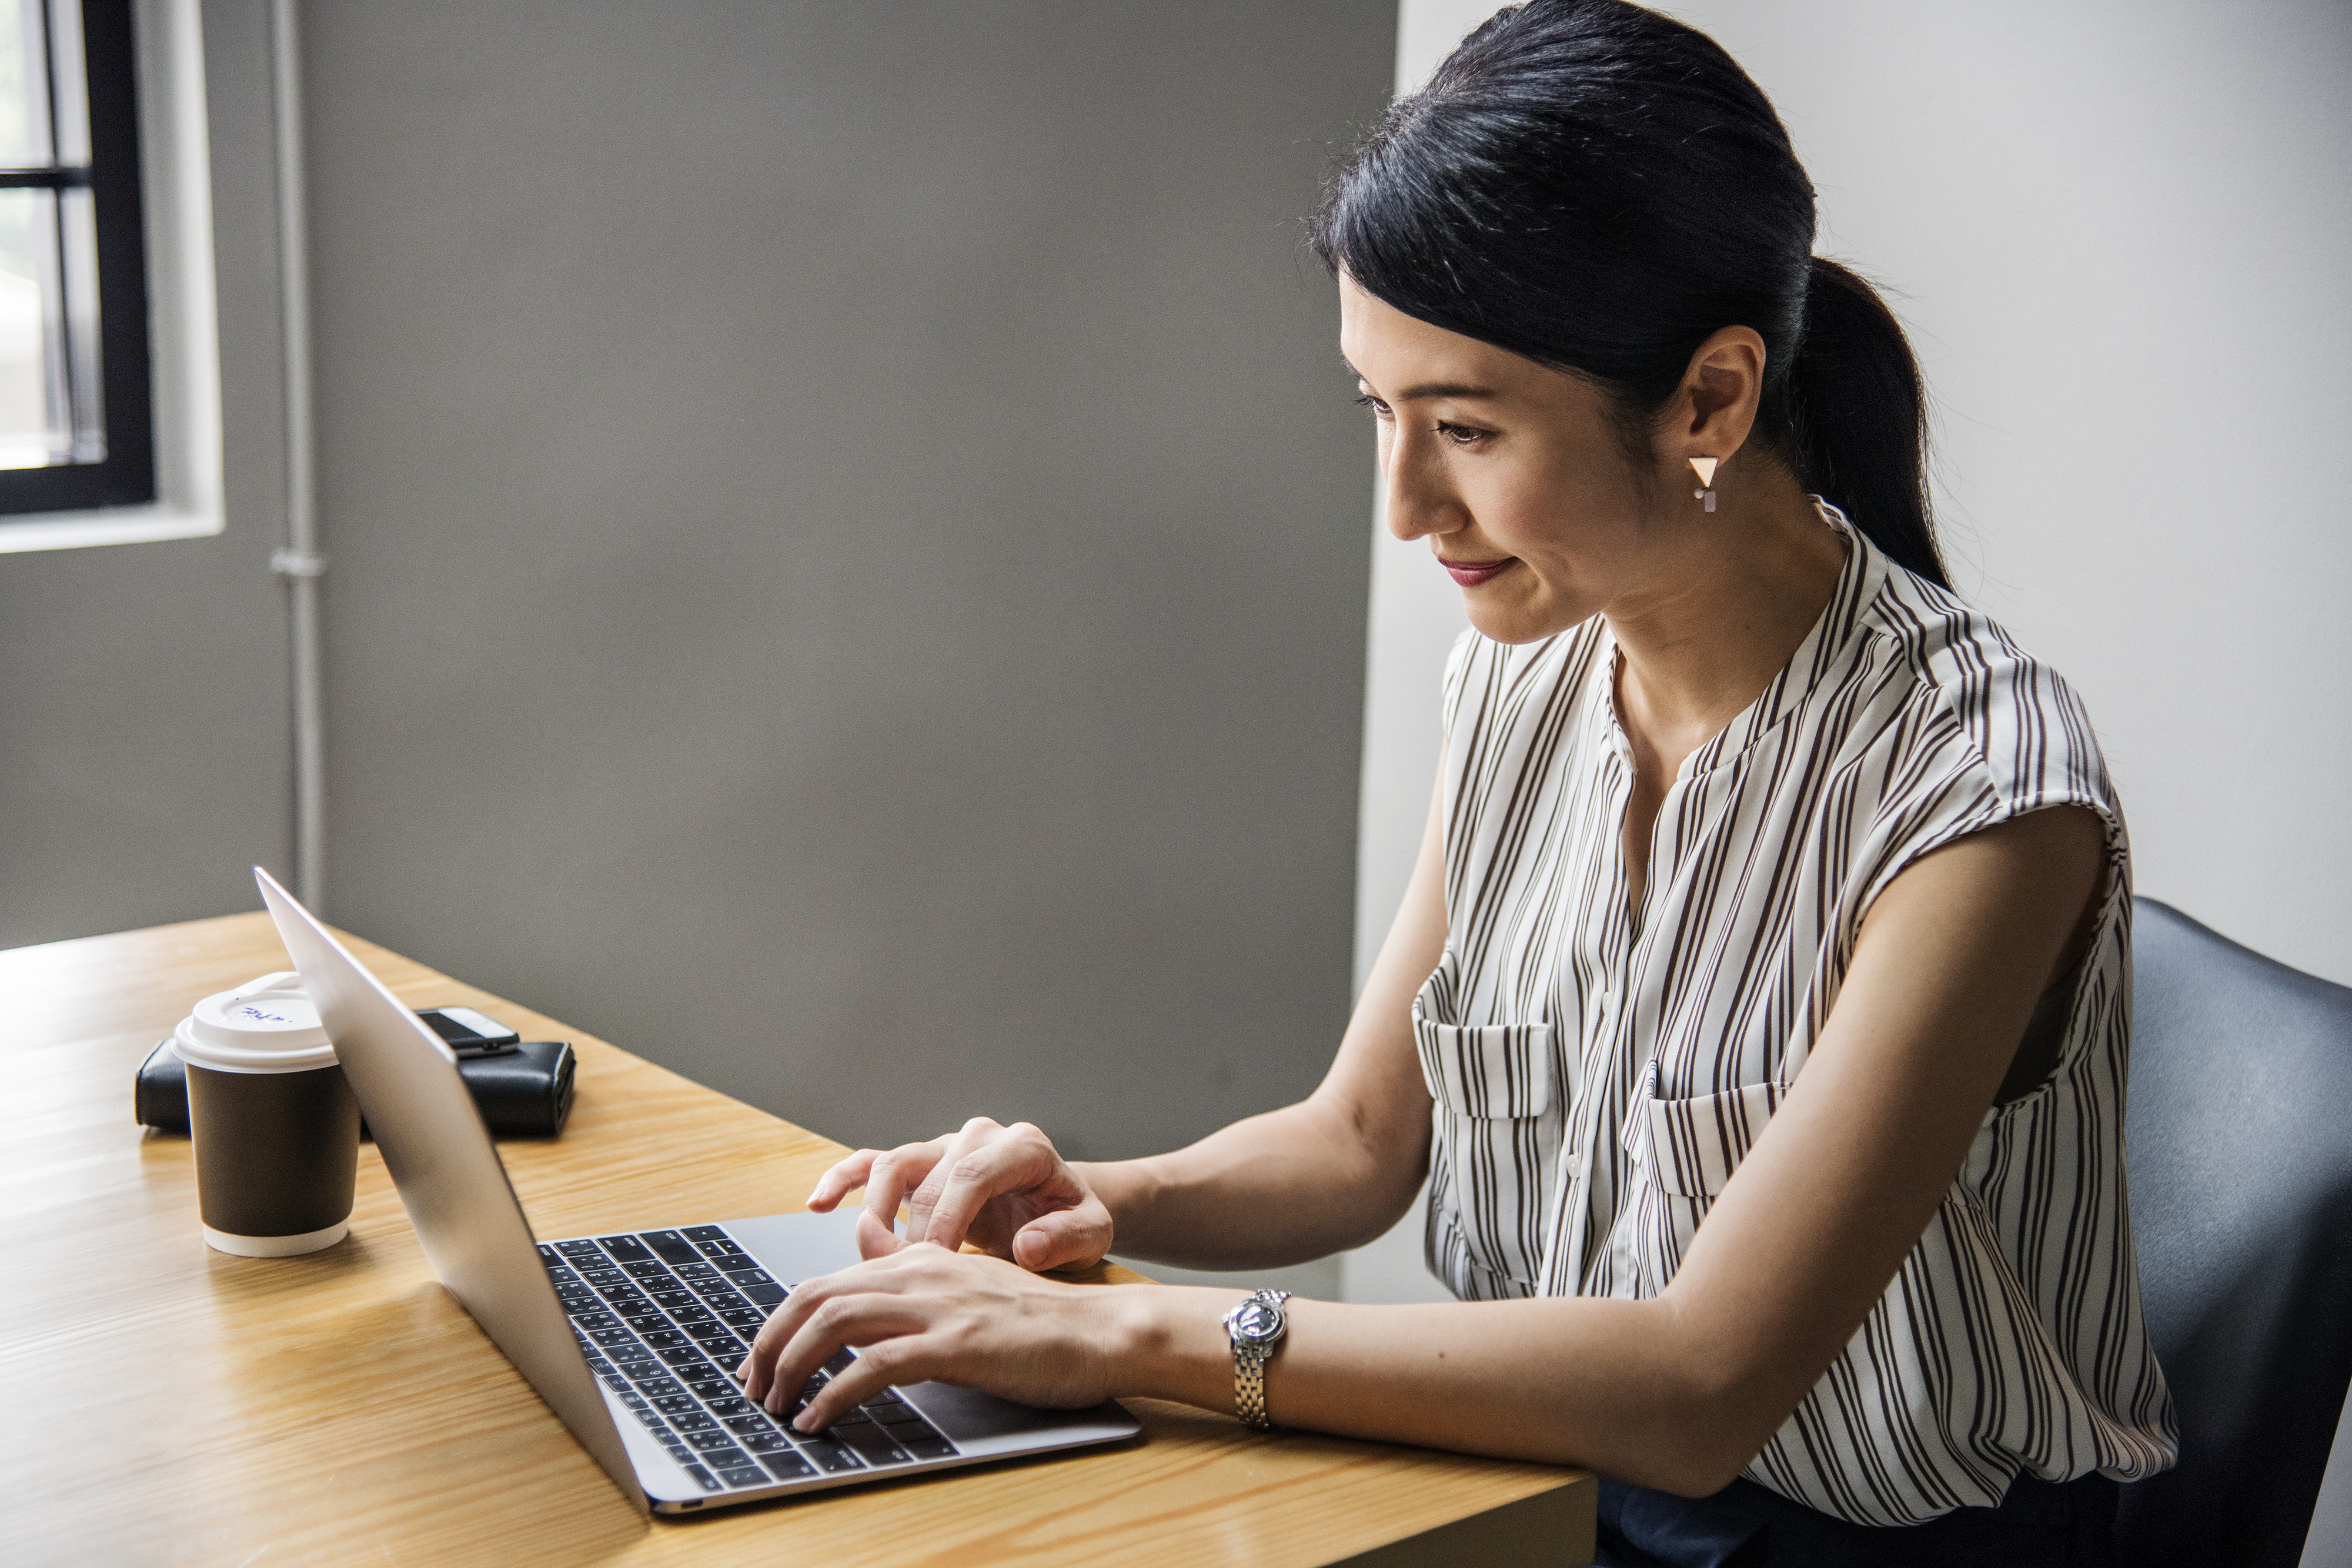
adult, alone, arms, asian, beautiful, casual, cheerful, closeup, communication, computer, connection, digital device, female, gadgets, hands, happy, internet, japan, japanese, korean, laptop, media, network, notebook, office, one, pretty, sitting, smile, social media, social network, solo, startup, technology, typing, using, wireless, woman, work, work from home, working, workplace, workspace, electronic device, girl